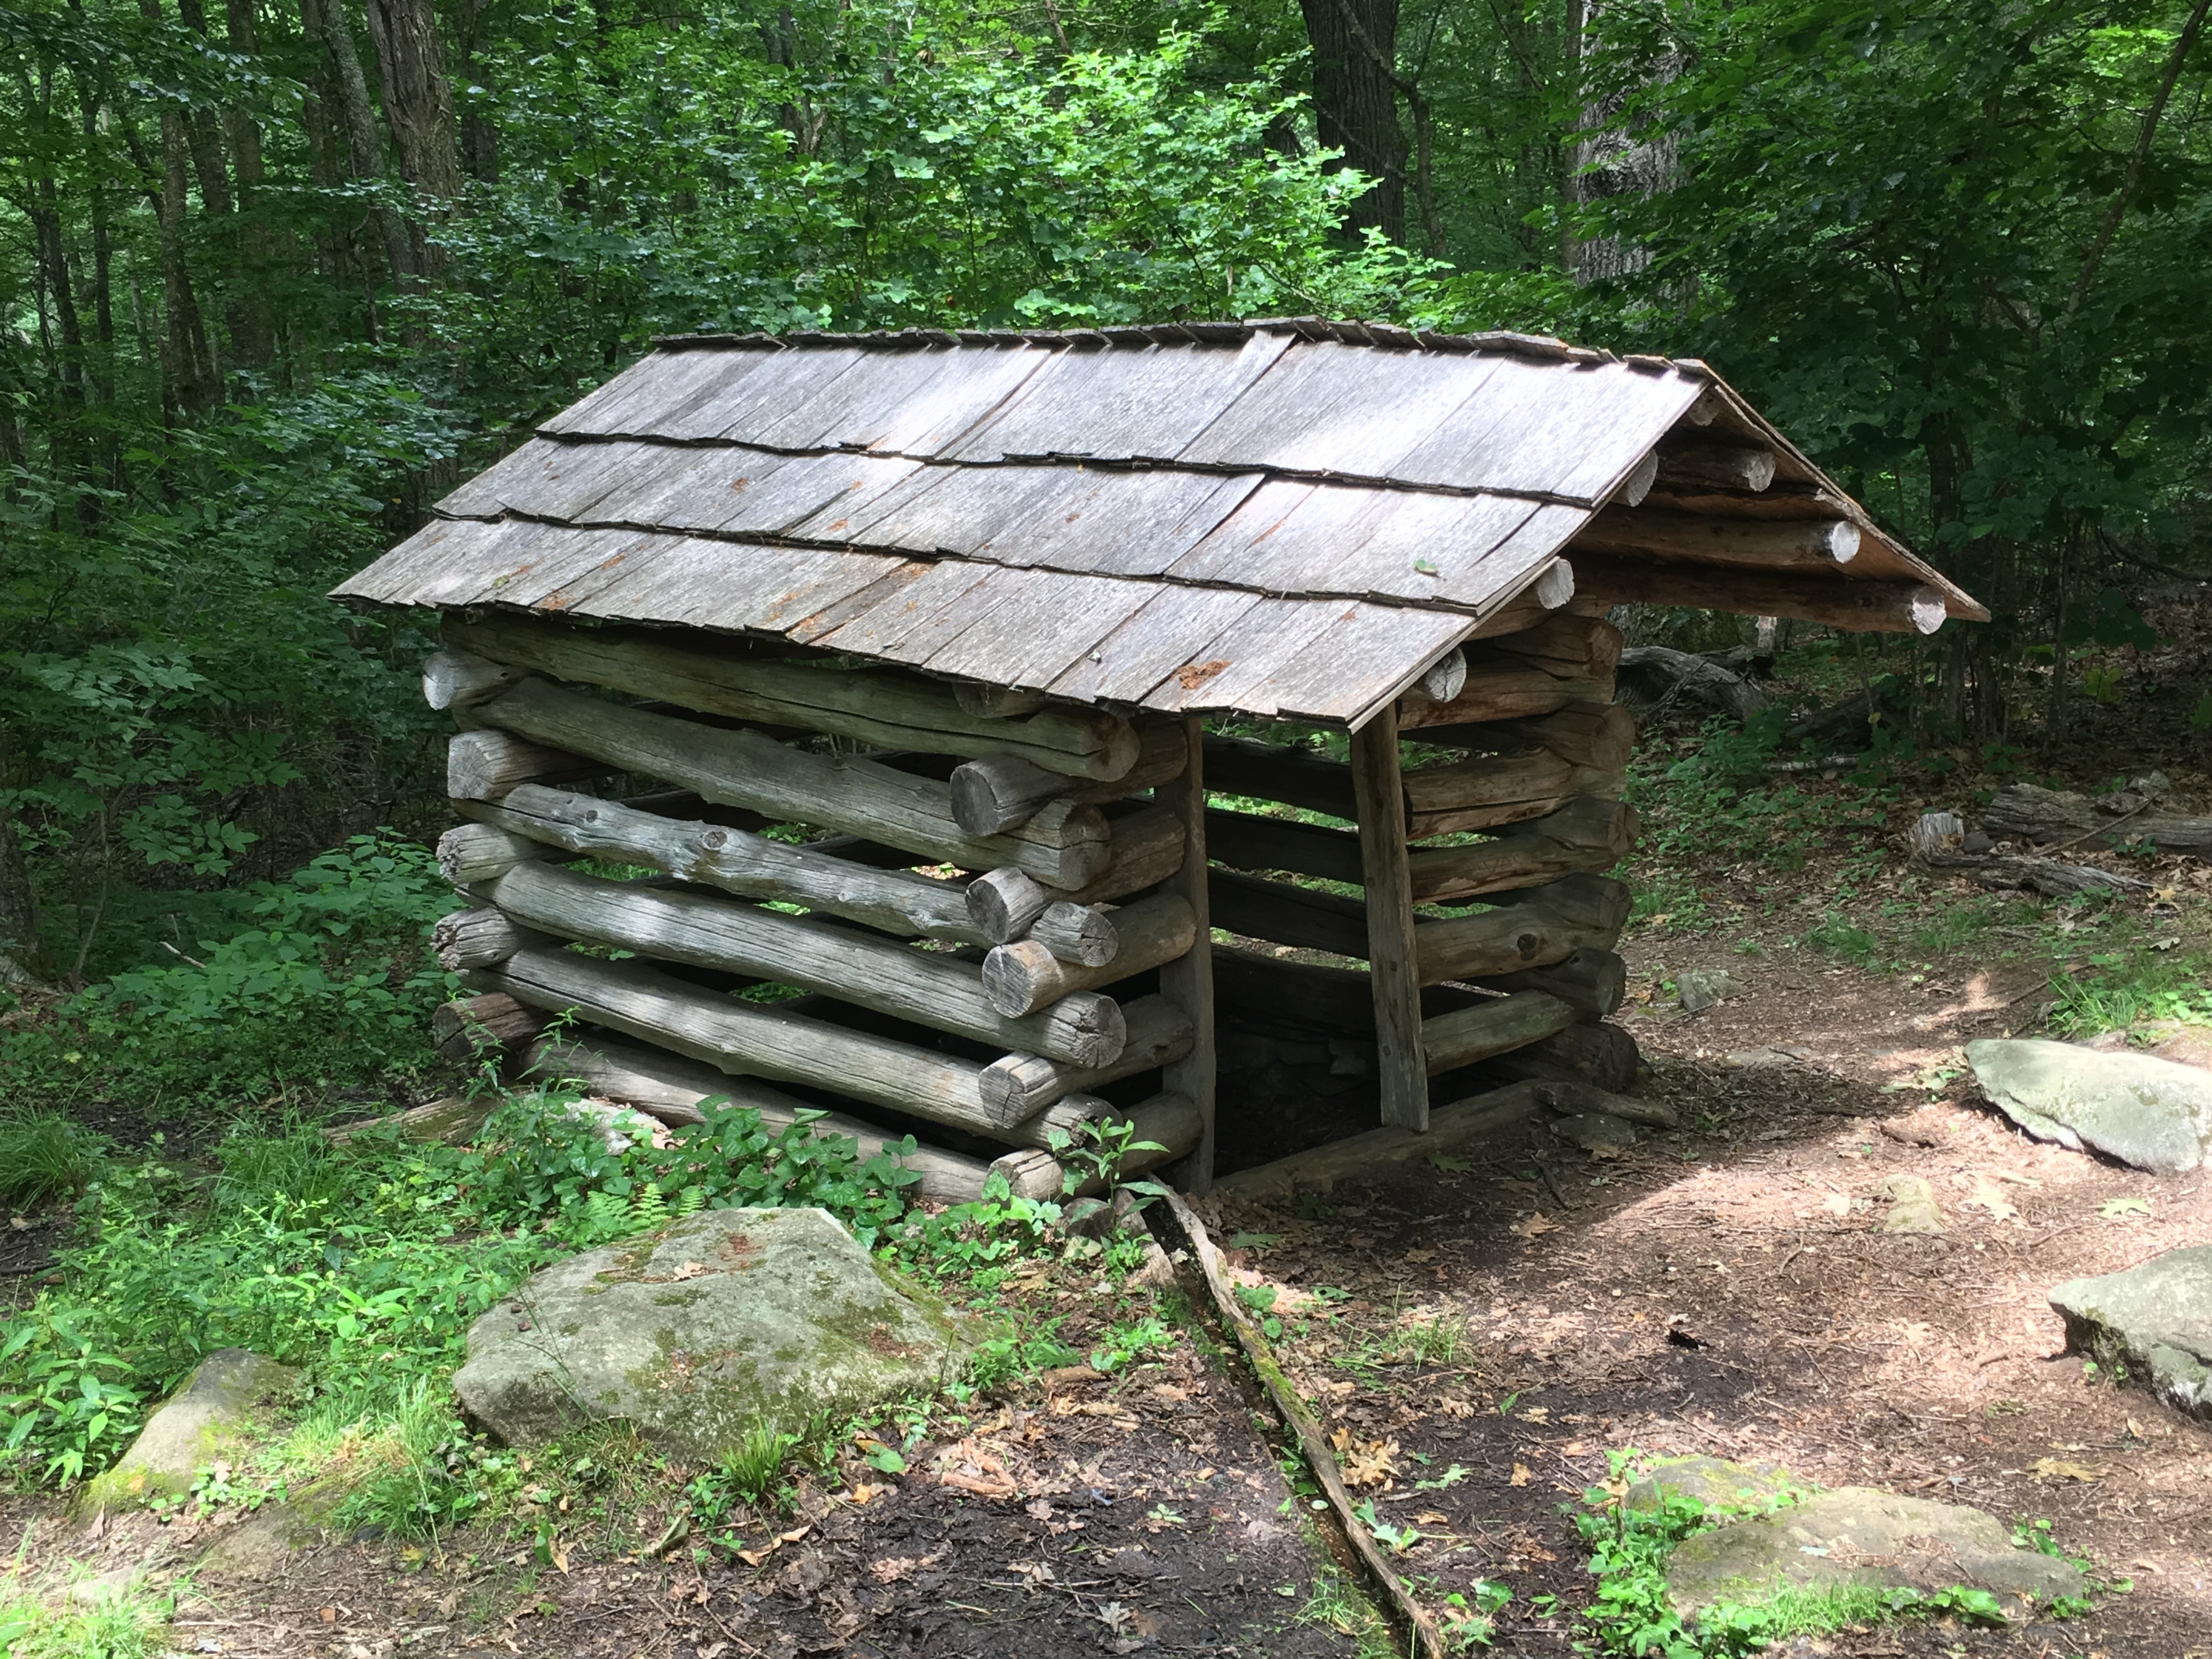
landscape, forest, wood, shed, rustic, hut, shack, cabin, cottage, backyard, abandoned, agriculture, outdoors, wooden, outdoor structure